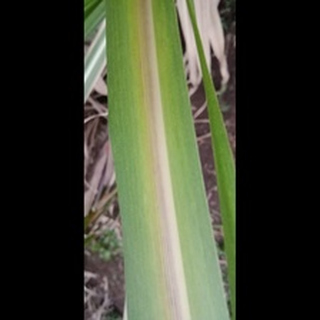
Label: sugarcane_yellow_leaf_disease